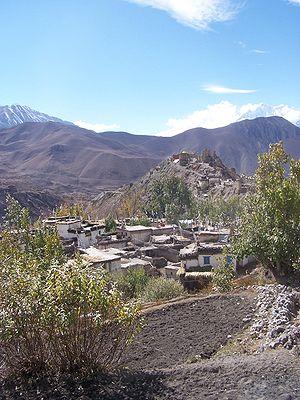
Jhong est un comité de développement villageois du Népal situé dans le district de Mustang. Au recensement de 2011, il comptait 253 habitants.